Ranger Uranium Mine

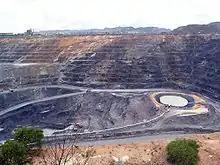
Ranger Pit 3, Northern Territory, Australia: Uranium mineralised Cahill Formation as visible in the pit is unconformably overlain by Kombolgie Sandstone forming the mountains in the background

The Ranger uranium orebody, the richest in the southern hemisphere, was discovered in late 1969, when an aerial radiometric survey conducted by Geophysical Resources Development Co., a company based in Sydney, on contract to Noranda Aluminum, detected a large spike in gamma radiation when passing over Mount Brockman, known as Djidbidjidbi to the Mirarr traditional owners of the area. The instrument that detected the anomaly was a Nuclear Enterprises gamma ray spectrometer using a Thallium doped Sodium Iodide cylindrical crystal. At time of discovery the aircraft was flying at an altitude of . The anomaly could still be detected at almost . The crew members on board were Bill Hay, the pilot, Harvey Morton, the navigator and Frank Lanza, the instruments operator, who first recognised the significance of the anomaly.